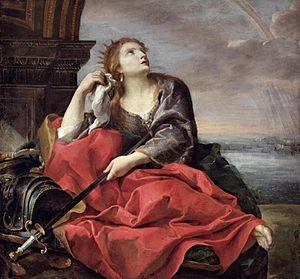
L'histoire de Carthage n'est guère facile à étudier du moins dans sa composante phénico-punique en raison de son assujettissement par les Romains à la fin de la Troisième guerre punique en 146 av. J.-C. Il ne reste en effet que peu de sources primaires carthaginoises et celles disponibles soulèvent davantage de questions qu'elles n'aident à la compréhension de l'histoire de la ville qui se posa en rivale de Rome.